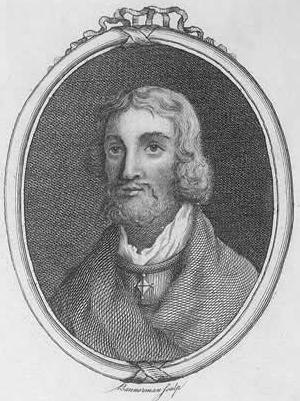
Donald 2. af Skotland
Donald II var konge af Skotland fra 889 til sin død. Han var søn af Konstantin I, nevø af Aedh og fætter af Eochaid.